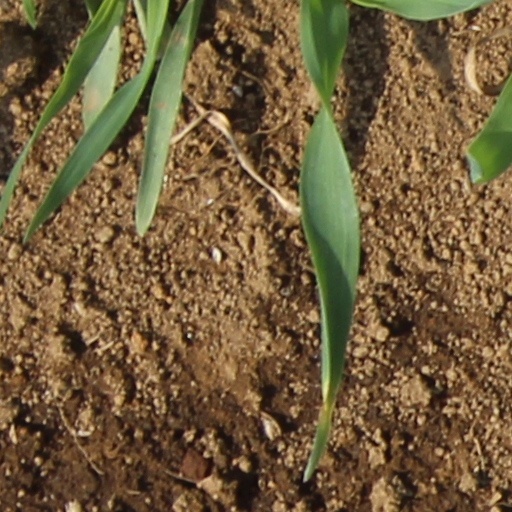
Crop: wheat